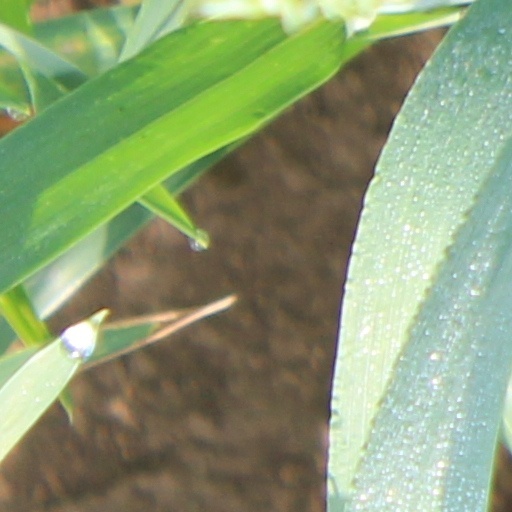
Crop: wheat